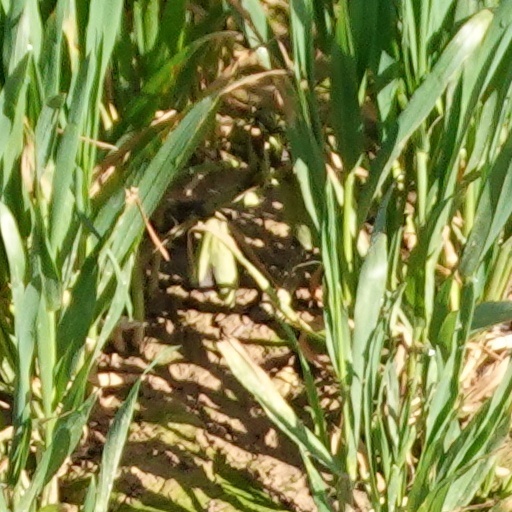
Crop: wheat